Vincenzo Damini

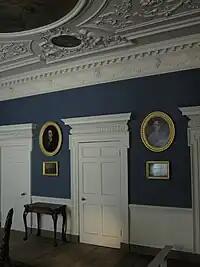
The parlour from 2 Henrietta Street, London, the main panels have been attributed to Vincenzo Damini, Victoria and Albert Museum

Damini was born in Venice towards the end of the 17th century. He was a pupil of Giovanni Antonio Pellegrini, whom he accompanied to England in about 1720. His portrait of the London scenery painter John Devoto is known from a mezzotint after it, made by John Faber. In the north transept of Lincoln Cathedral, he executed a wall painting of four bishops beneath Gothic canopies, replacing an older version of the same subject; his assistant while working on it was the English artist Giles Hussey. Also in Lincoln, he painted a fresco of the Ascension in the chancel and apse of the church of St Peter-at-Arches. The church was demolished in the 1930s, but Damini's oil "modello" for the work survives.